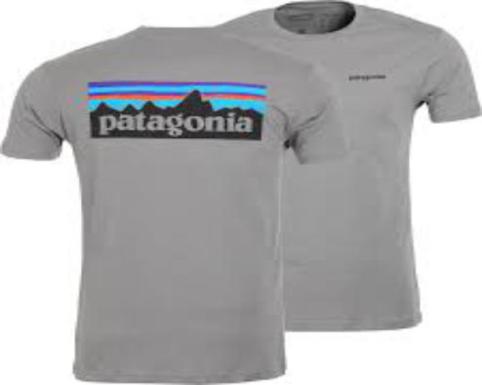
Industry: Clothes